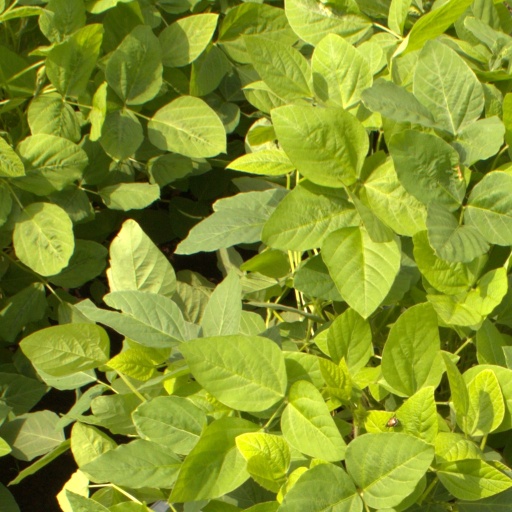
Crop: soybean